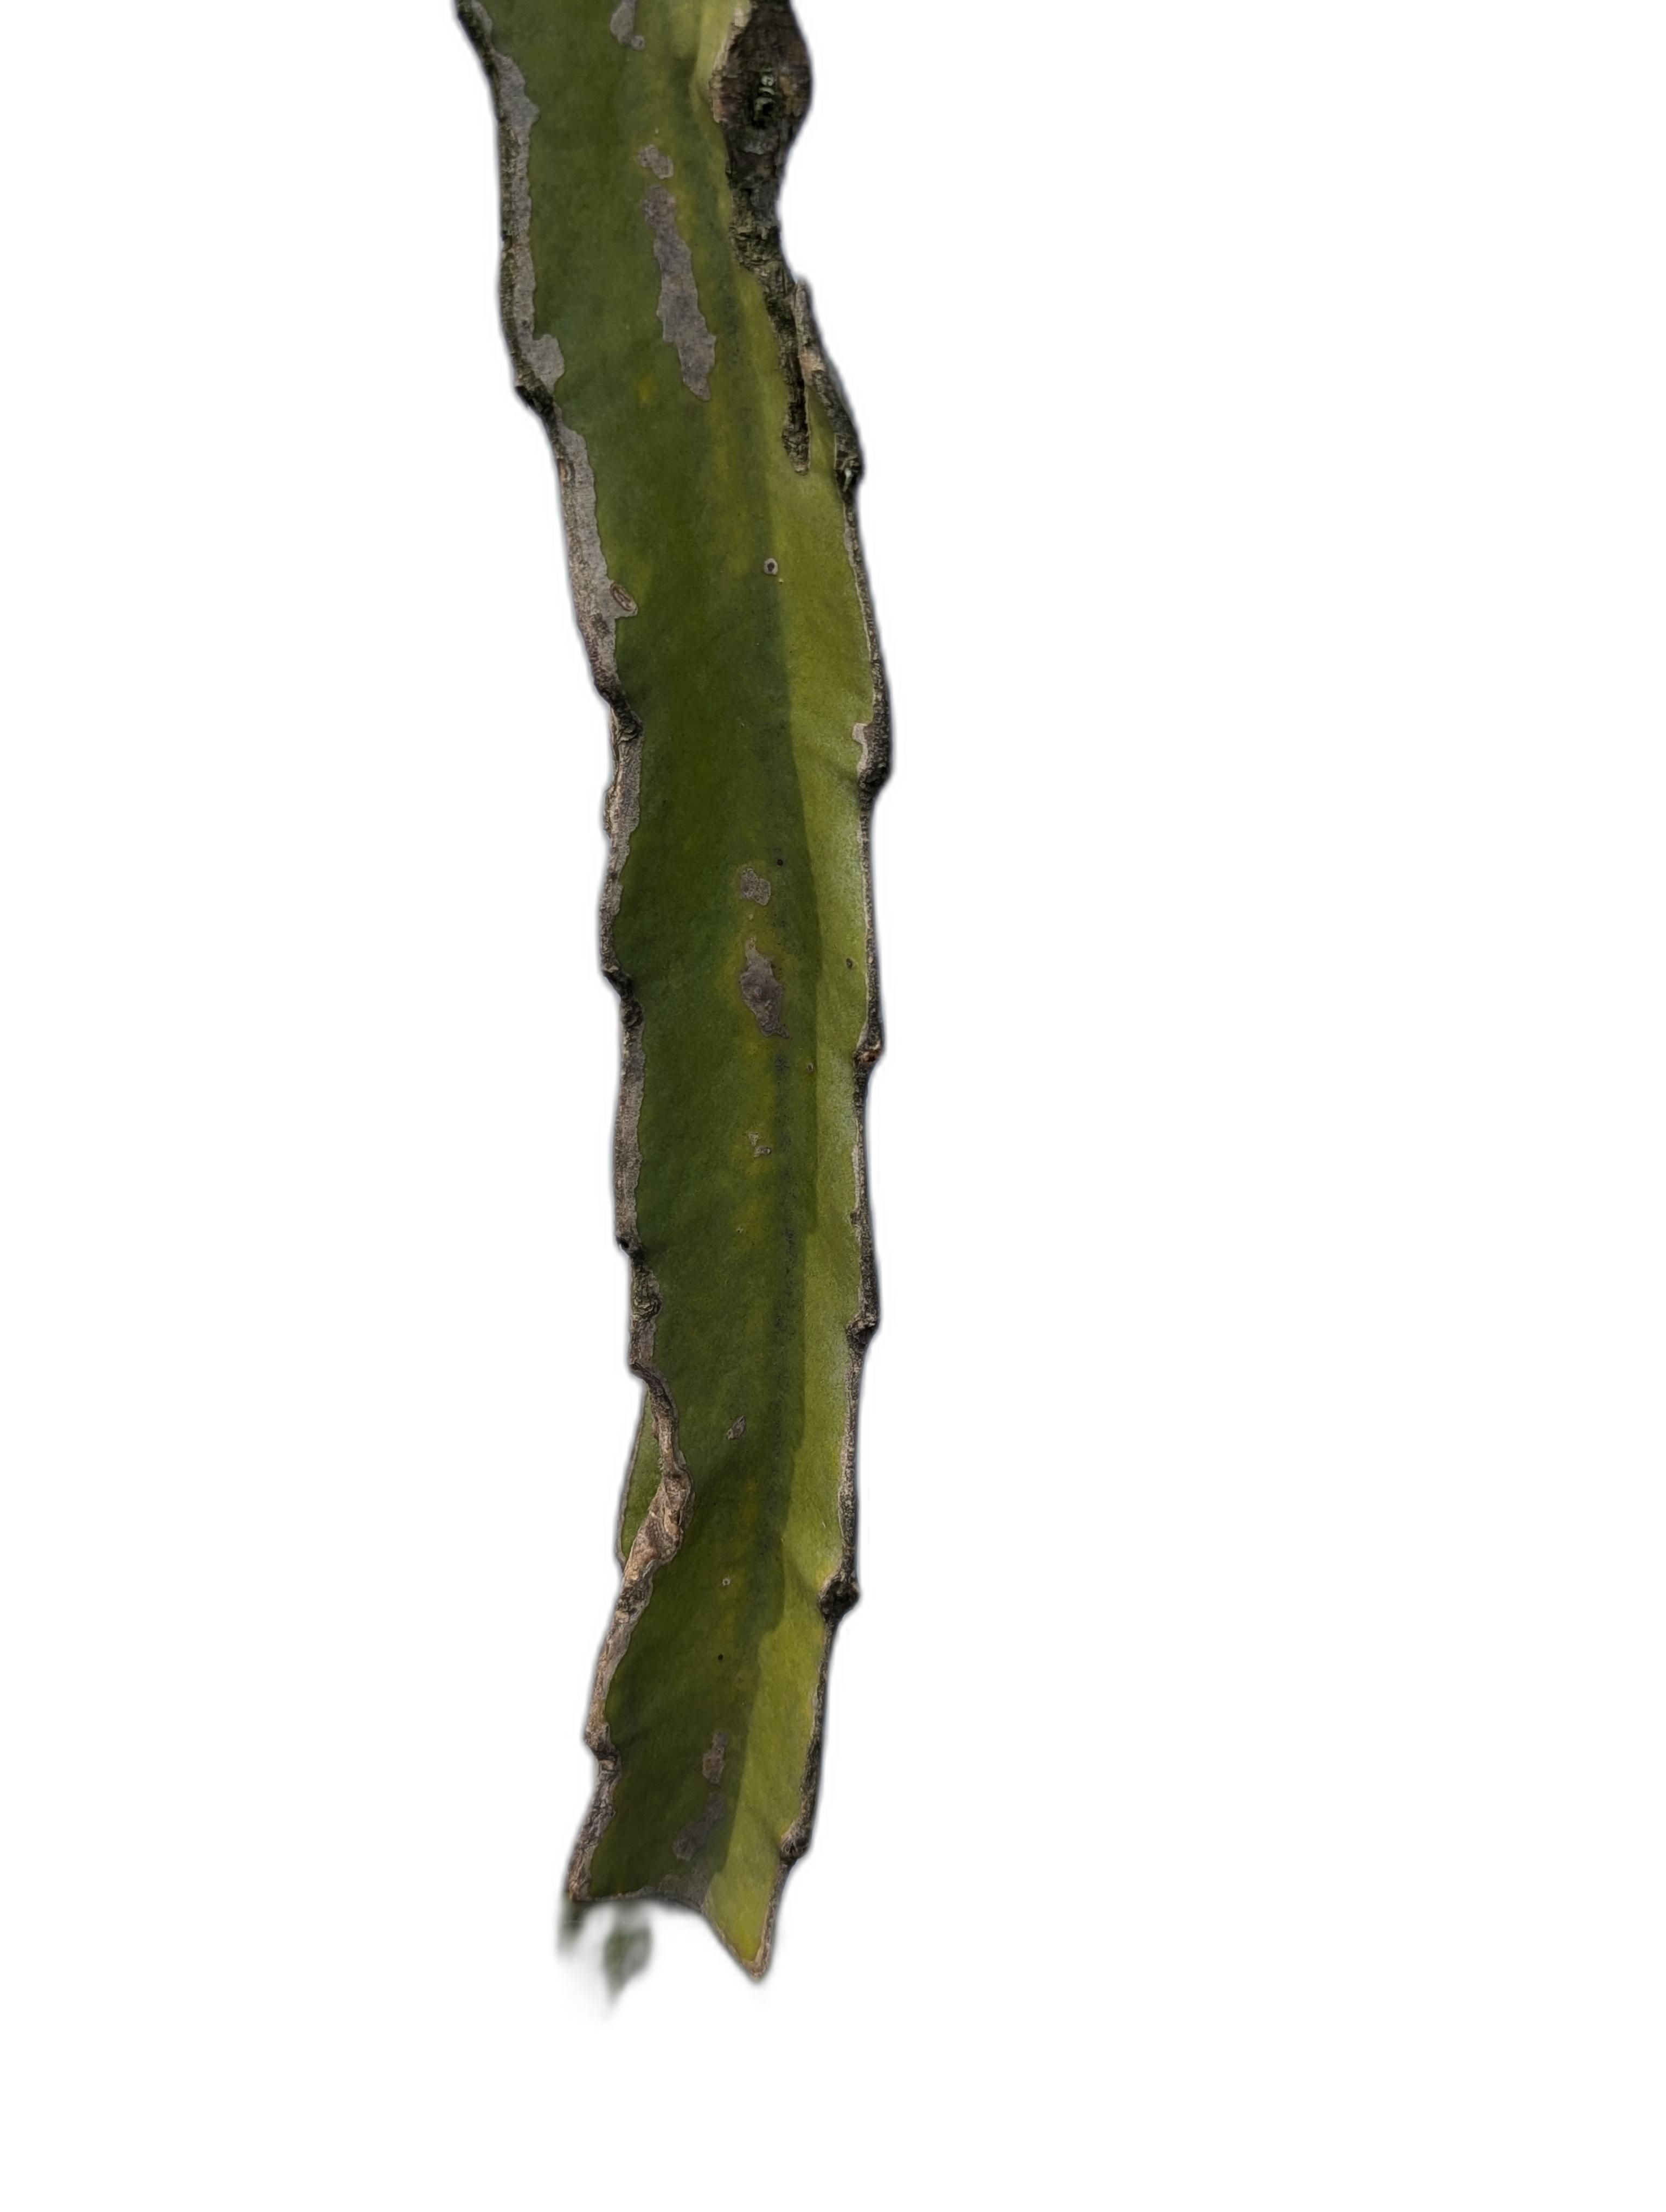
Label: Good leaf